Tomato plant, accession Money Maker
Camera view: bottom (45 deg); turntable rotation: 330 degrees
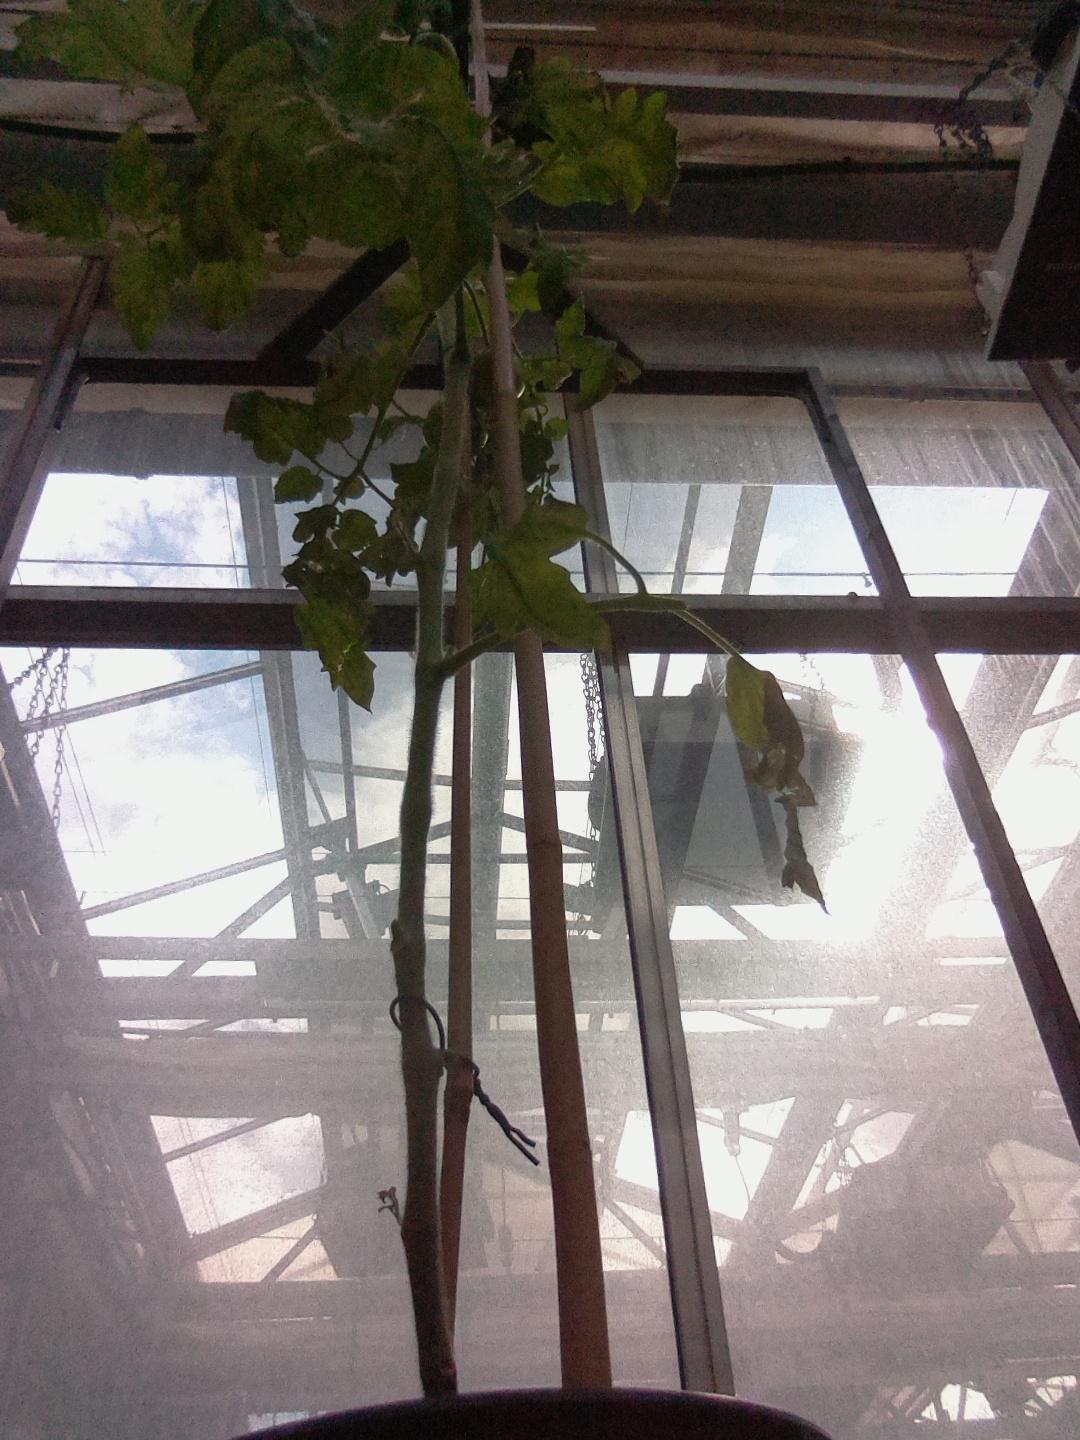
BBCH growth stage 79: 90% -100% of final fruit size